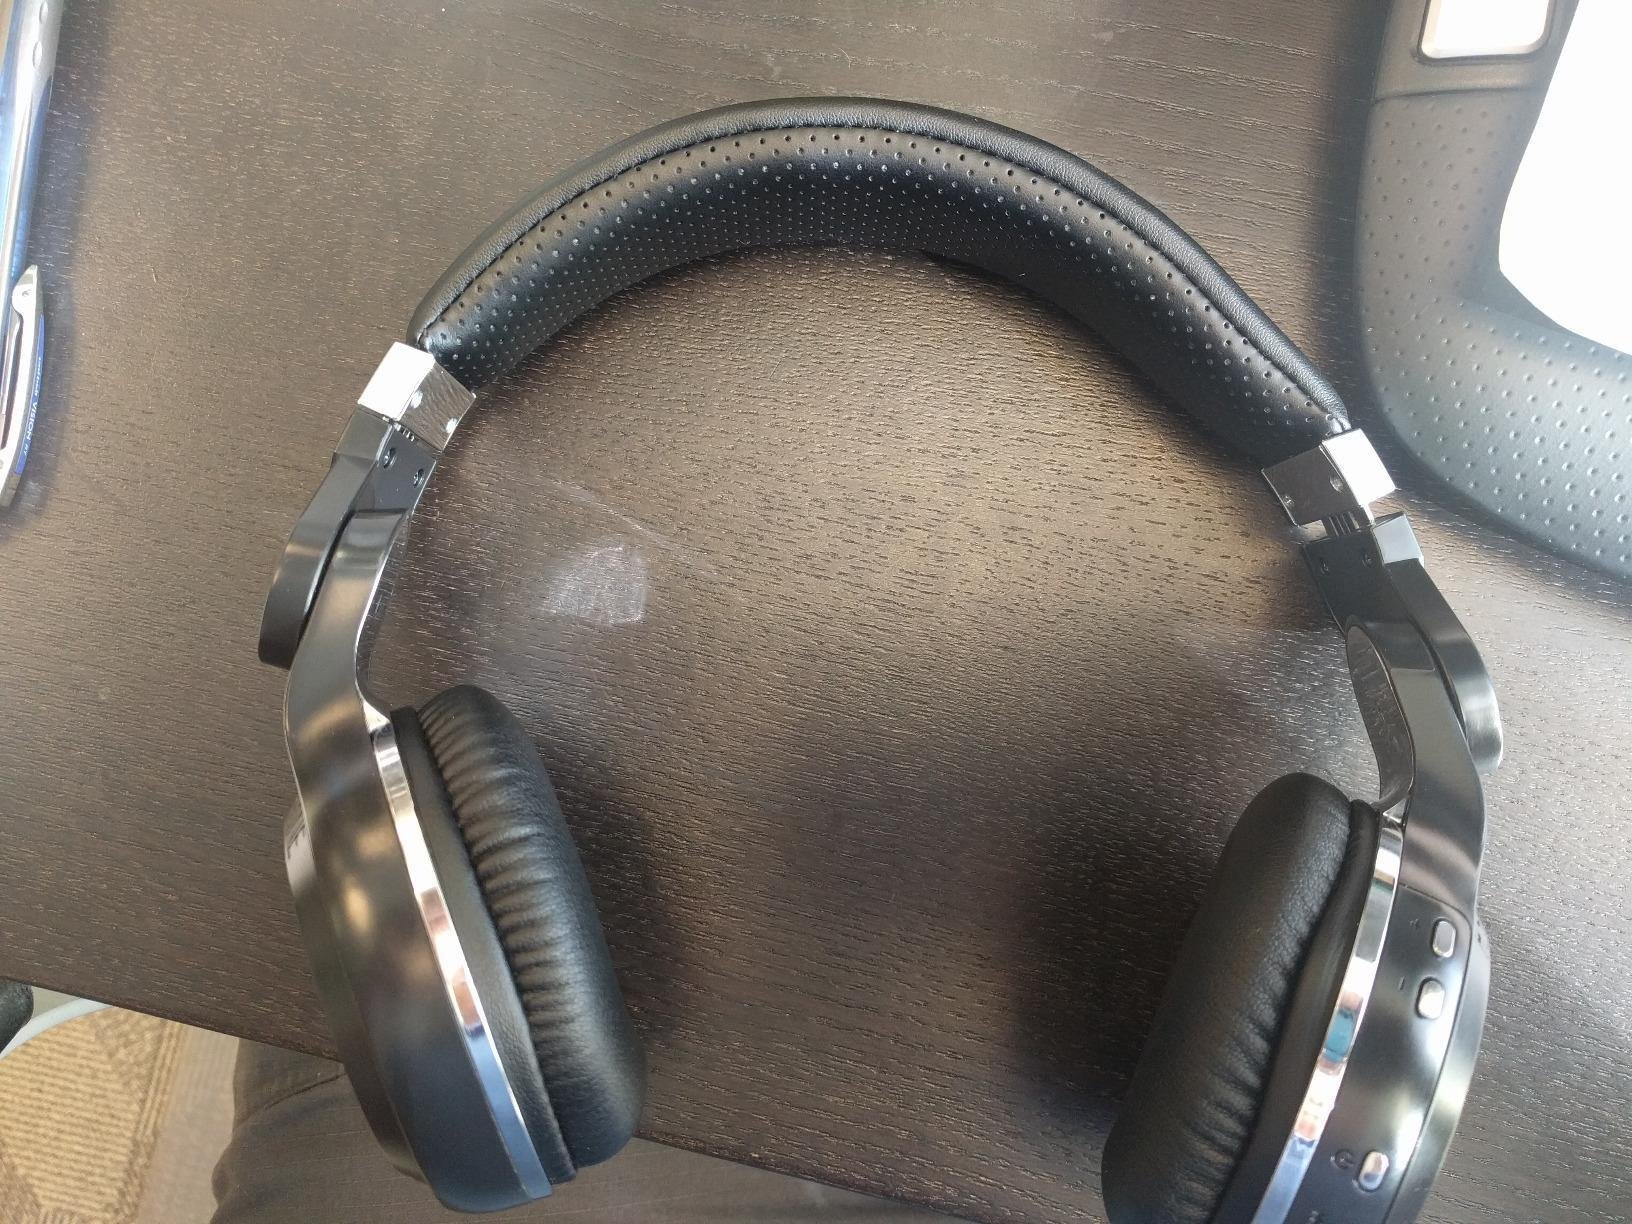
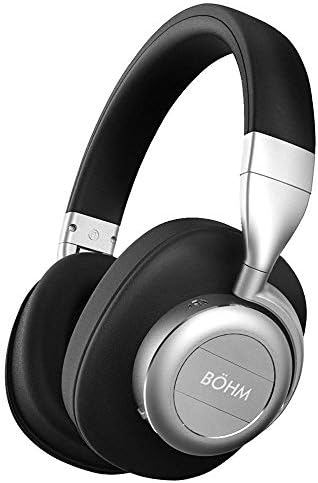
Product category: headphones
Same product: no